Carla Fracci

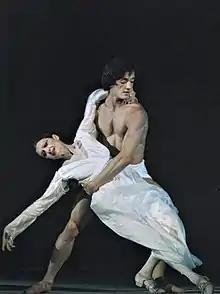
Fracci still dancing at 70 with Fabio Grossi (dancer).

In 1983, 2000, and 2003, Fracci was awarded three prestigious honors from the Italian Government, acknowledging her achievements. On 16 October 2004, Fracci was named Goodwill Ambassador of the Food and Agriculture Organization (FAO), a specialized agency of the United Nations that leads international efforts to defeat hunger. Fracci's autobiography "Steps after Steps" was published in 2013. In 2014, she took part in a documentary film, "29200 Puthod, l'altra verità della realtà", directed by Federico Angi, about the life of the painter Dolores Puthod.